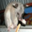
Label: possum